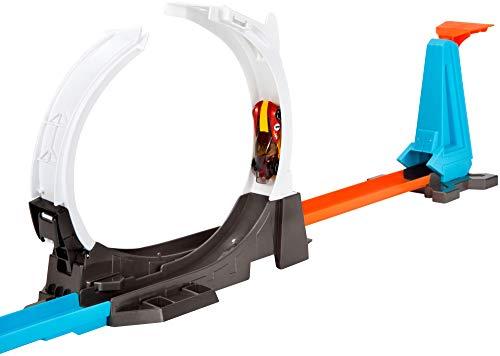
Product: Hot Wheels Track Builder Rocket Launch Challenge Playset
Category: Toys & Games | Play Vehicles | Vehicle Playsets
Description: Reconfigure the entire set– all the pieces move around to create different stunts within the set or connect to other parts of your Track Builder world.
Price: $29.90
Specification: ProductDimensions:2.8x18x12inches|ItemWeight:1.26pounds|ShippingWeight:2.82pounds(Viewshippingratesandpolicies)|DomesticShipping:ItemcanbeshippedwithinU.S.|InternationalShipping:ThisitemcanbeshippedtoselectcountriesoutsideoftheU.S.LearnMore|ASIN:B074R5V4TZ|Itemmodelnumber:FLK60|Manufacturerrecommendedage:5-9years